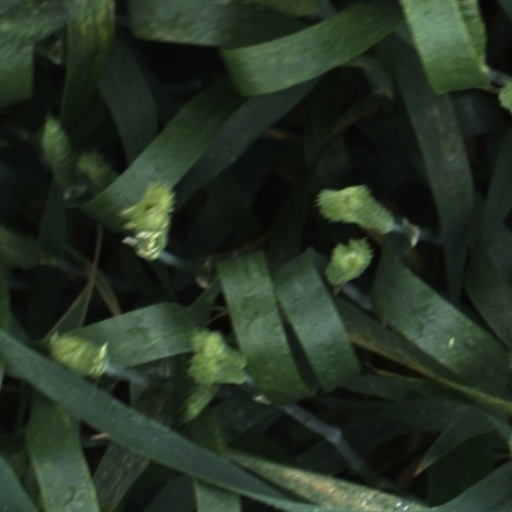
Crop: wheat